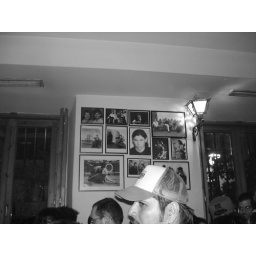
A bar in Madrid that had awesome photos on the wall